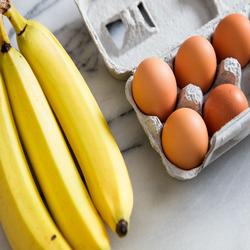
Label: Banana